Scottish Americans

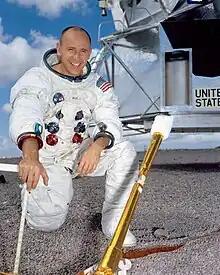
In recognition of his Scottish origins, Alan Bean carried Clan McBean tartan with him to the Moon.

Harley-Davidson Inc (formerly HDI), often abbreviated "H-D" or "Harley", is an American motorcycle manufacturer. The Davidson brothers were the sons of William C Davidson (1846–1923) who was born and grew up in Angus, Scotland, and Margaret Adams McFarlane (1843–1933) of Scottish descent from the small Scottish settlement of Cambridge, Wisconsin. They raised five children together: Janet May, William A., Walter, Arthur and Elizabeth.